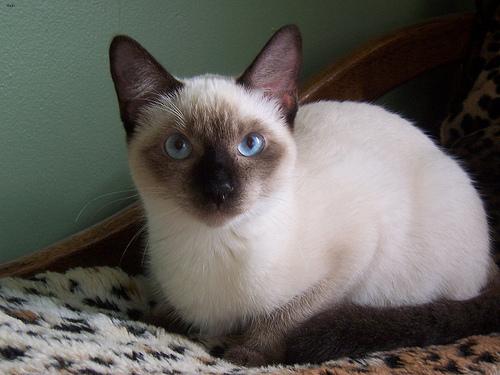
Breed: Siamese